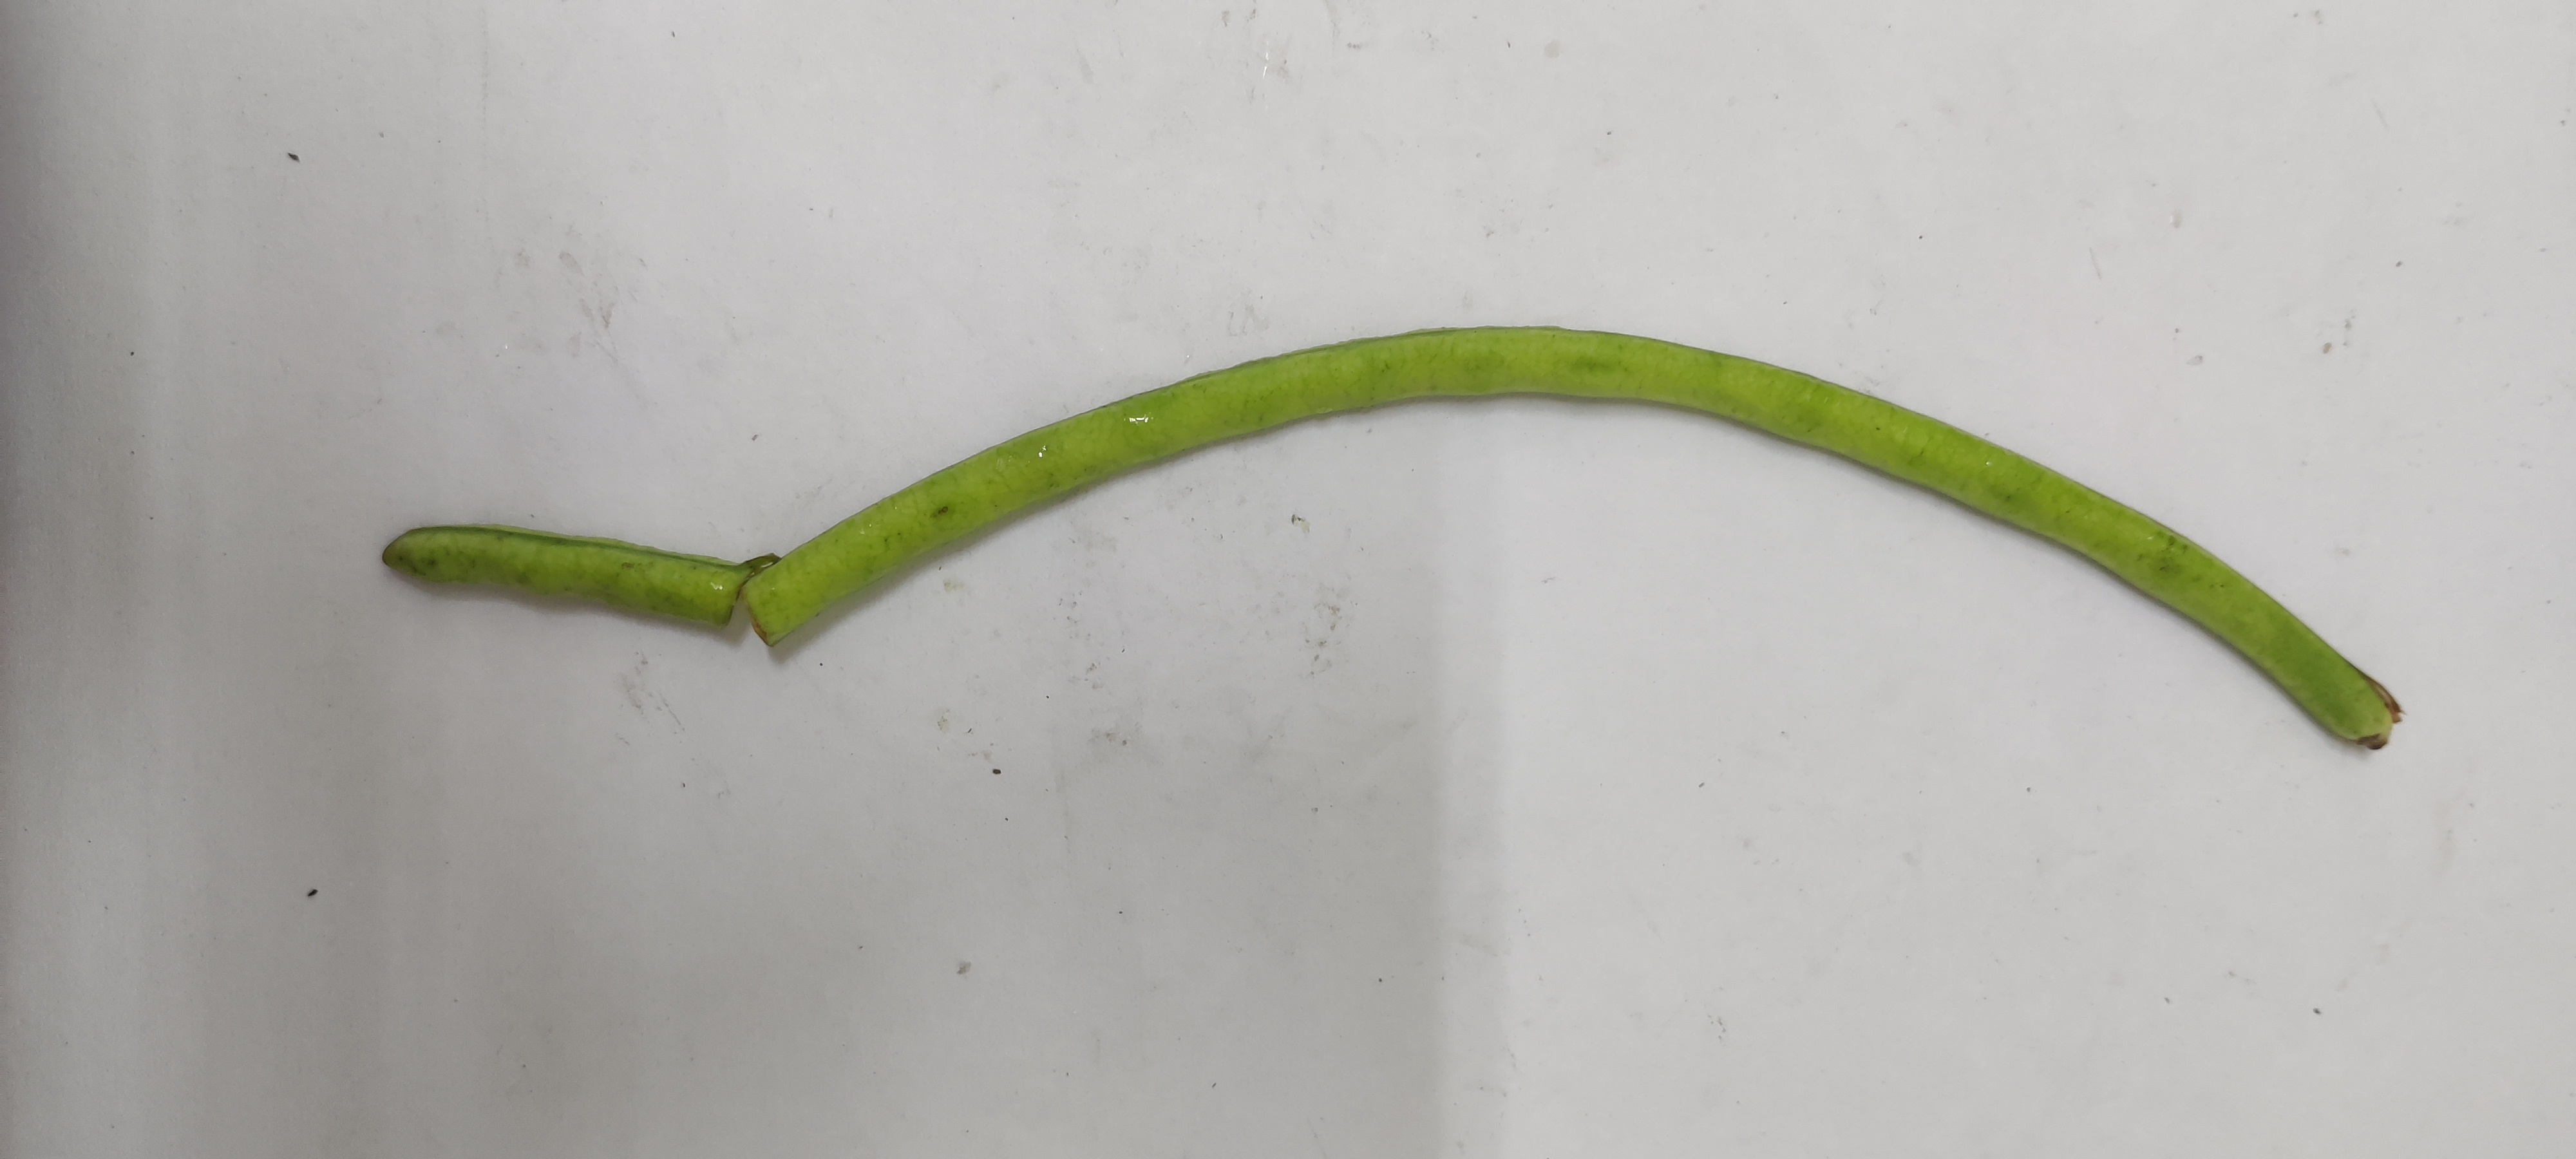
Crop: Cowpea
Condition: Fresh